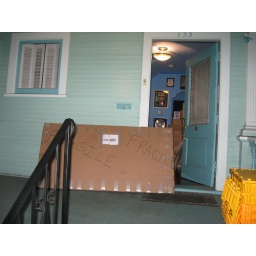
It's here! And it's ... er, kinda big. Gus actually brought this bad boy home in the Boxster.